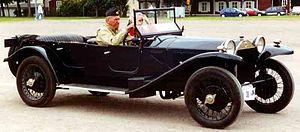
Selon les experts du monde automobile, la Lancia Lambda est considérée comme le premier des deux chefs-d'œuvre réalisés par le fondateur de la marque Lancia, Vincenzo Lancia ; le second sera la Lancia Aprilia en 1936.